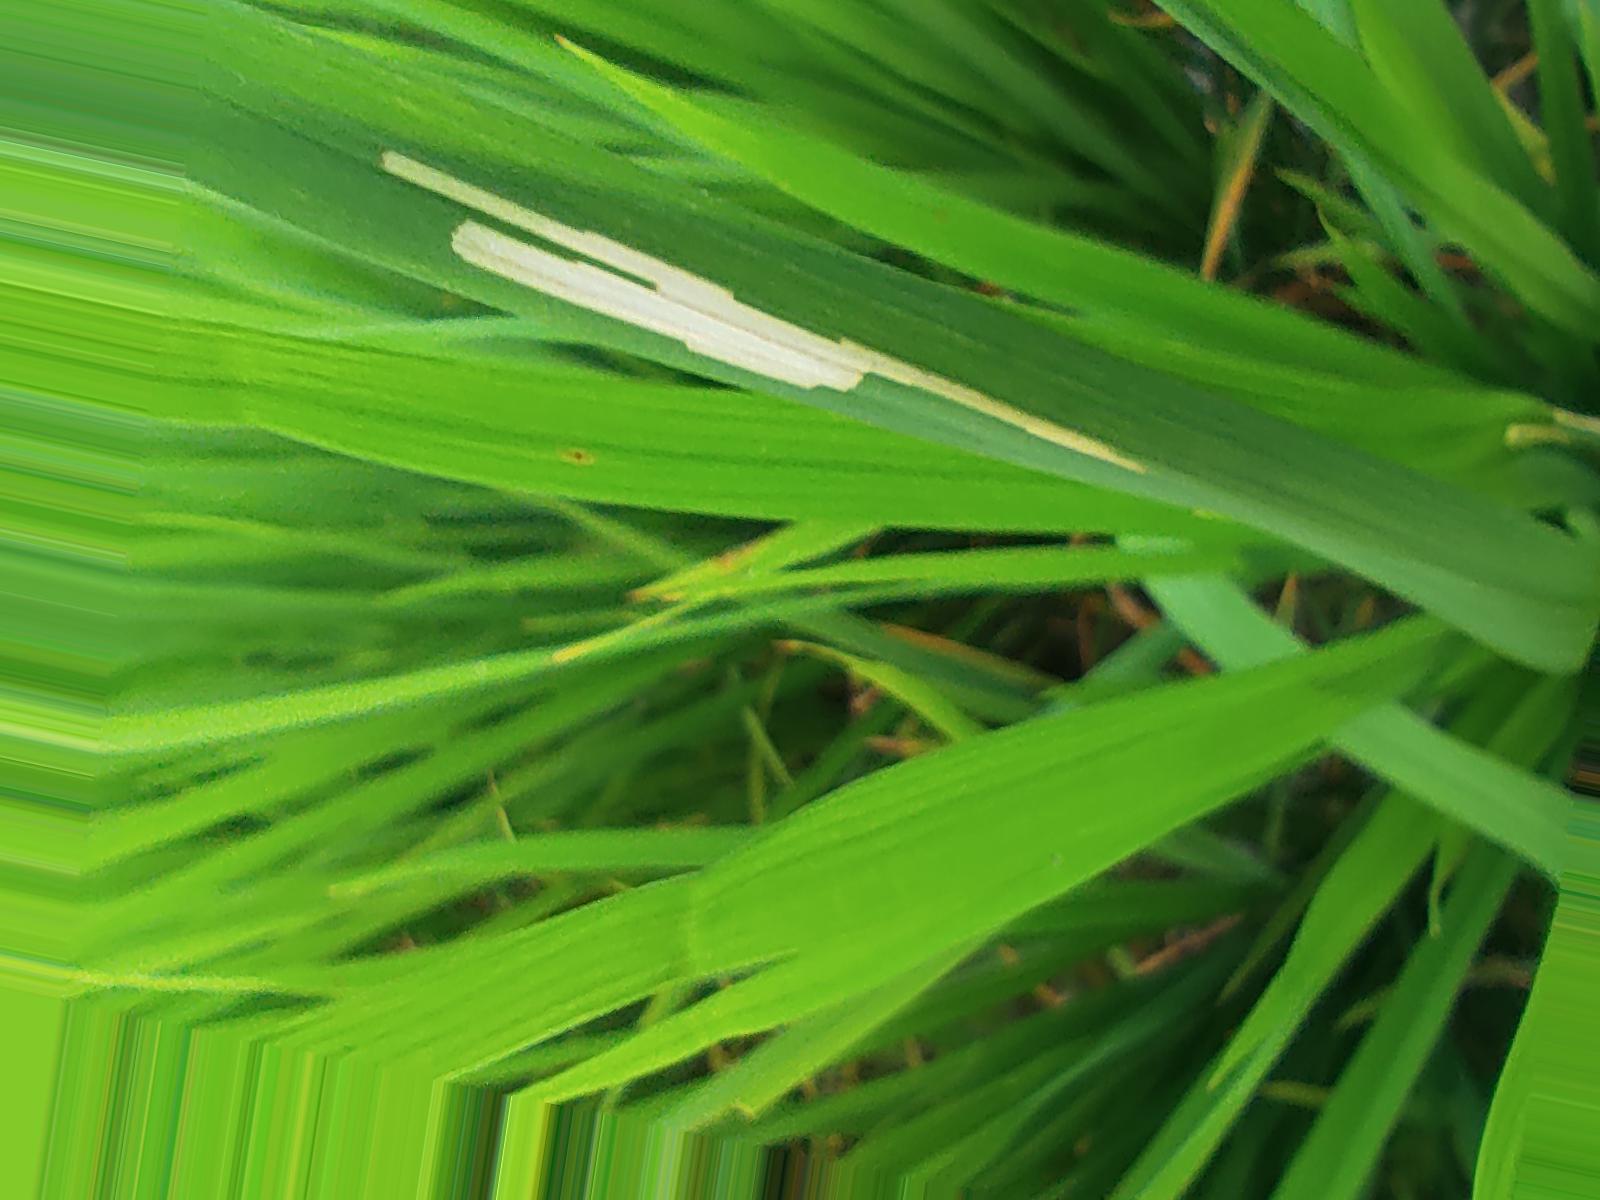
Nhãn: Sâu gai ( Hispa )